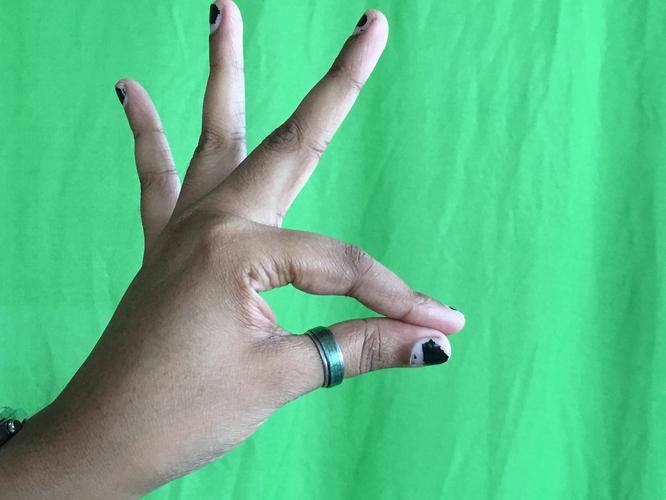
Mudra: Hamsasyam
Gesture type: single_hand